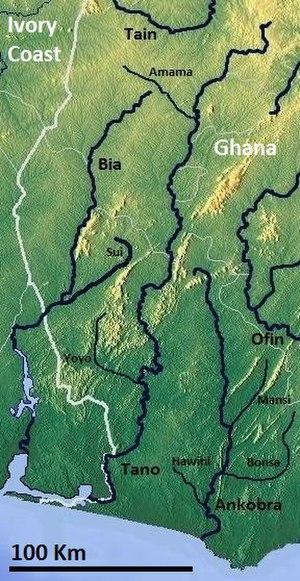
La Bia est un fleuve d'Afrique de l'Ouest qui traverse le Ghana et la Côte d'Ivoire.
Le fleuve Tano ou Tanoé est un cours d'eau du Ghana qui a son embouchure dans l'Atlantique.